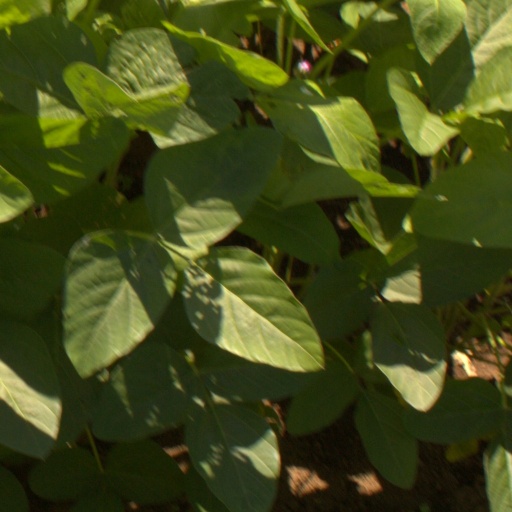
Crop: soybean